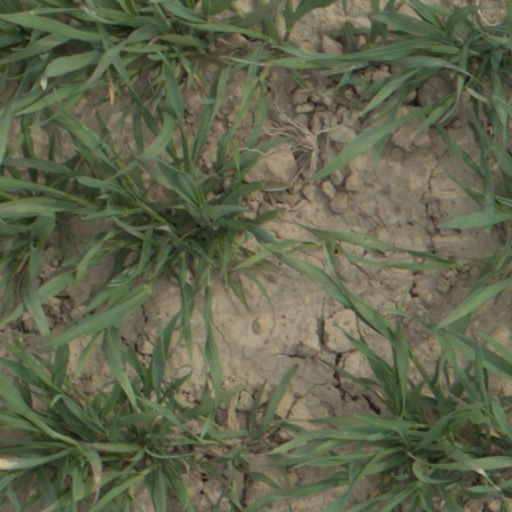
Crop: wheat